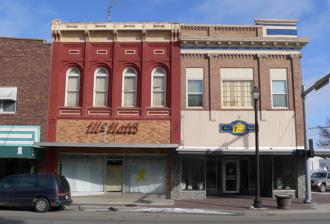
Building: Wayne Commercial Historic District
Country: United States of America
Year built: 1881
Historic district in Nebraska, United States United States historic place Wayne Commercial Historic District U.S. National Register of Historic Places U.S. Historic district Show map of Nebraska Show map of the United States Location S. Main, N. Main and 2nd St., Wayne, Nebraska Coordinates 42°13′49″N 97°01′04″W / 42.230278°N 97.017783°W / 42.230278; -97.017783 Area 13 acres (5.3 ha) Architectural style Late 19th and 20th Century Revivals , Late 19th And Early 20th Century American Movements NRHP reference No. 09001071 Added to NRHP December 8, 2009 The Wayne Commercial Historic District in Wayne in Wayne County, Nebraska is a 13 acres (5.3 ha) historic district which was listed on the National Register of Historic Places in 2009. It includes 68 buildings, of which 44 are contributing buildings , along portions of S. Main, N. Main, and 2nd St., including the city hall .  It includes Late 19th and 20th Century Revivals and Late 19th And Early 20th Century American Movements architecture. Historic buildings P.V. Elevator Company grain elevator (1889), South Main Street Freight Depot (1883), 110 South Main Street Passenger Depot (1912), 106 South Main Street, a one‐story brick building Old City Hall (1912), 115 West 2nd Street, includes Neo Classical details, was renovated for use as Wayne's fire department Old First National Bank (c.1890), 202 North Main Street, a two‐story building constructed of red brick with reddish‐orange stone accents.  It has a decorated cornice and a brick masonry parapet . References